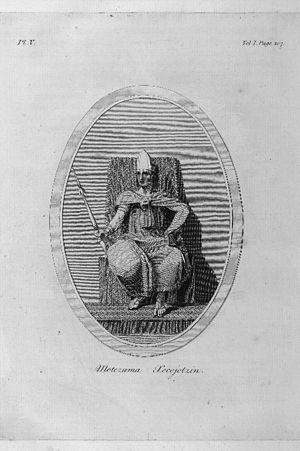
Le roi aztèque Moctezuma Xocojotzin alias Moctezuma II